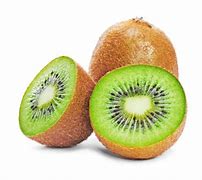
Label: Kiwi